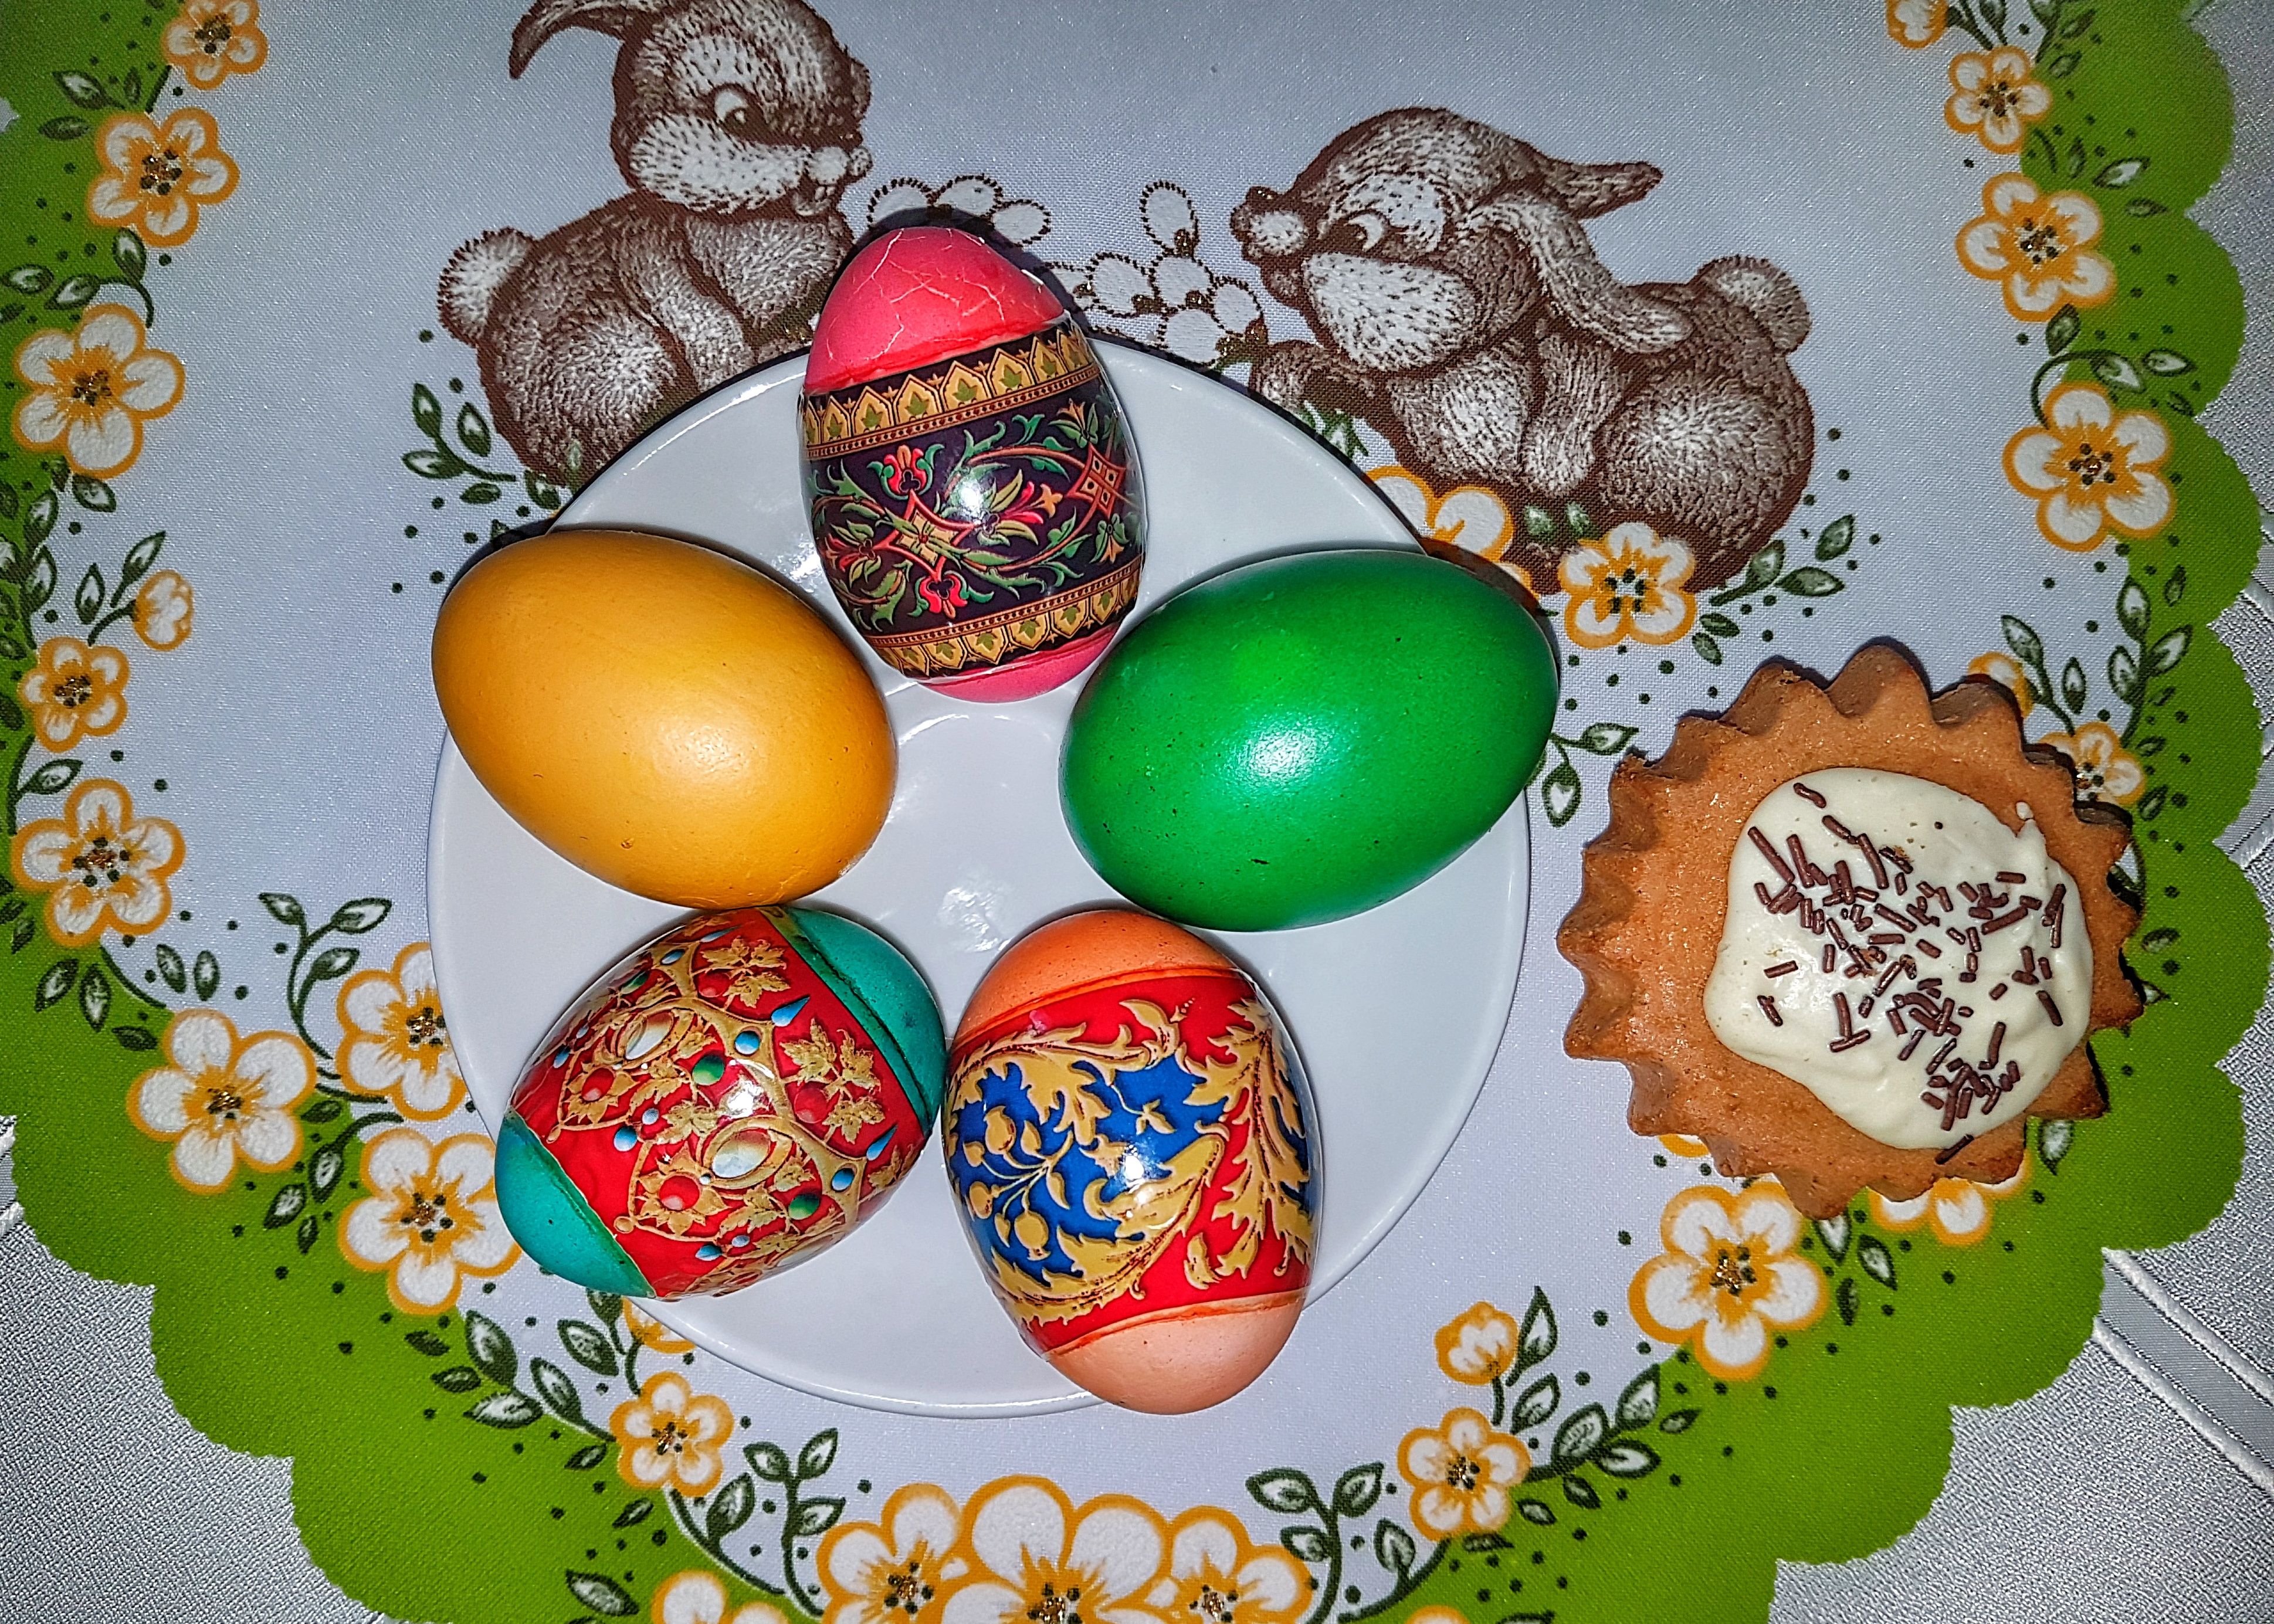
Easter Preparations
The photo shows a plate with colorful Easter eggs in various shapes. There is a small cake next to the plate. In the background, a beautiful placemat.
Close shot, the photo shows a plate of Easter eggs. The lighting is bright, illuminating the scene well. The varied colors are cheerful and beautiful, giving the scene a sense of happiness. The overall atmosphere is festive.
Labels: Egg, Food, Easter Egg, Plate, Animal, Bear, Mammal, Wildlife, Toy, Tape, Ball, Cricket, Cricket Ball, Sport, Sweets, Placemat, Cake, Easter Eggs, Place Mat
Camera: samsung SM-G930F
Aperture: F1.7
Exposure: 1/214 sec
ISO: 40
Focal length: 4.2 mm